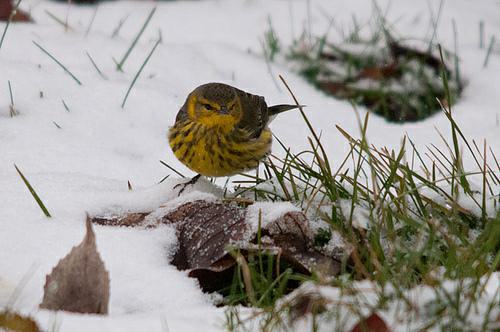
A photo of a cape may warbler